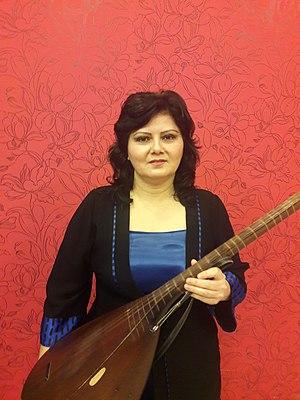
L'art des Achigs d'Azerbaïdjan combine la poésie, le conte, la danse et la musique vocale et instrumentale dans un art de la performance traditionnel. Cet art est l’un des symboles de la culture azerbaïdjanaise et considéré comme un emblème de l’identité nationale et le gardien de la langue, de la littérature et de la musique azerbaïdjanaise.